The Duchess of Benameji (play)

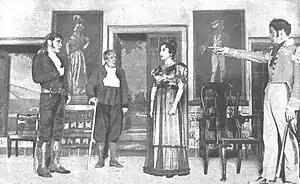
A performance of the play in 1932.

The Duchess of Benameji (Spanish:La duquesa de Benamejí) is a 1932 Spanish play written by the brothers Antonio and Manuel Machado. In 1949 the play was turned into a large budget film "The Duchess of Benameji" directed by Luis Lucia Mingarro.